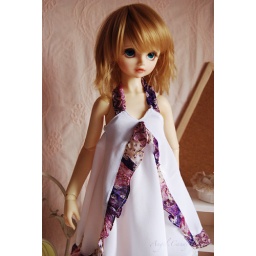
A sweet flowy dress in white and trimmed with chiffon ruffles and lace. Elastic back and ties with halter straps at neck.